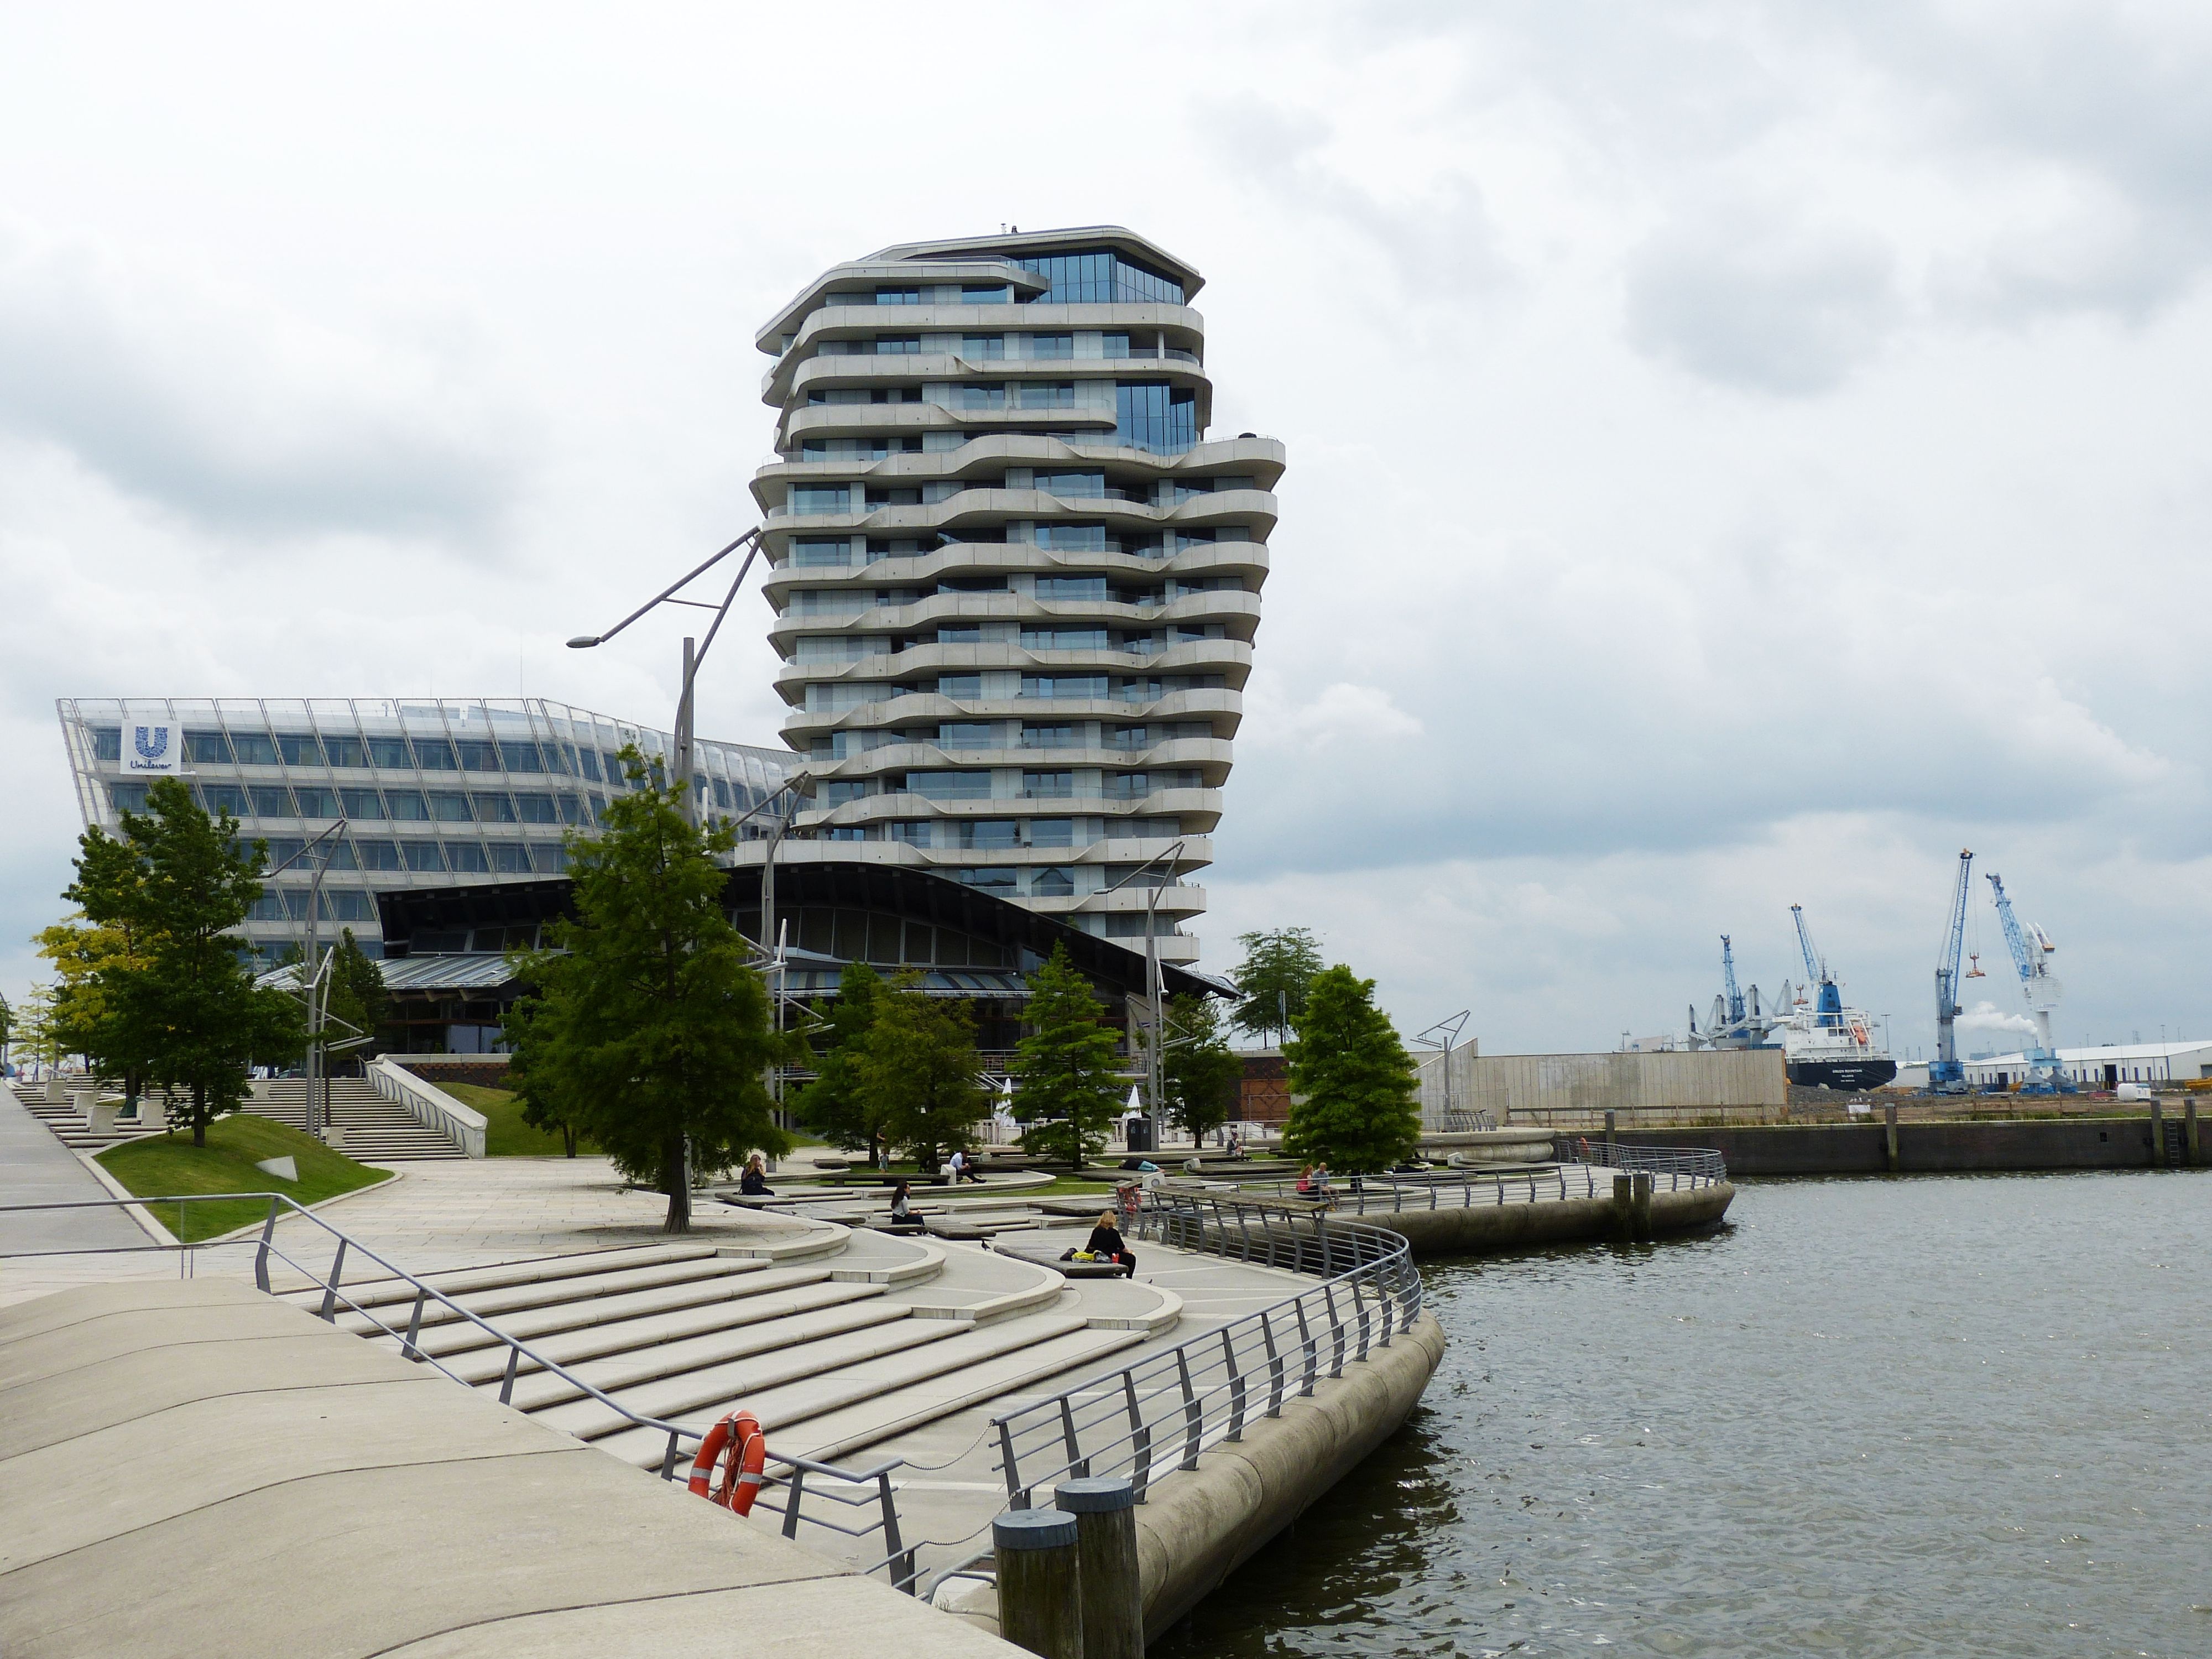
dock, architecture, structure, building, city, skyscraper, cityscape, downtown, vehicle, tower, landmark, port, modern, stadium, tower block, terrace, promenade, hamburg, hanseatic city, gradually, harbour city, urban area, sport venue